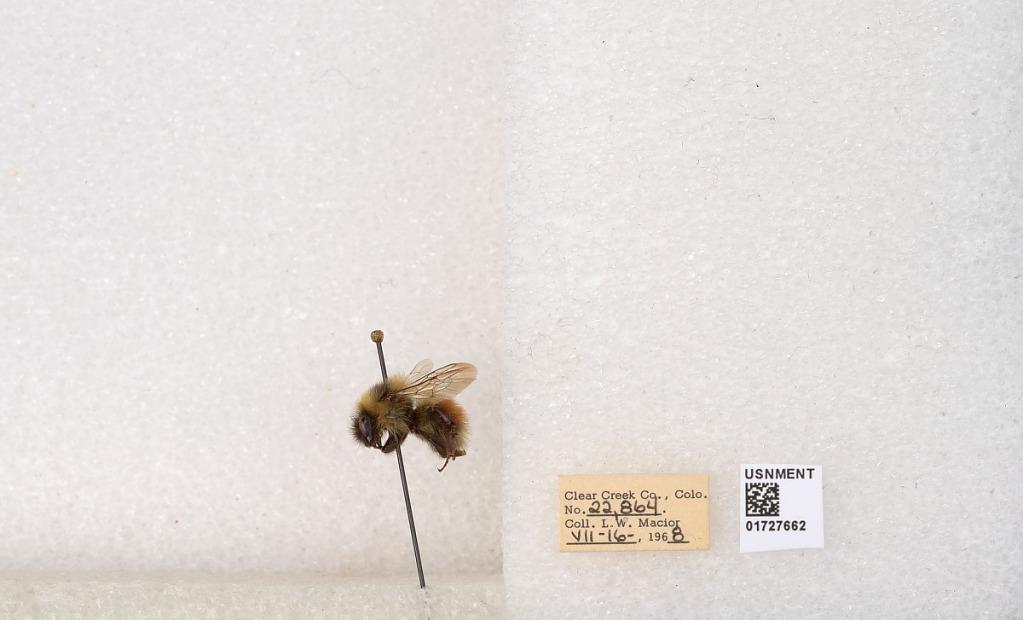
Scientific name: Bombus (Pyrobombus) sylvicola Kirby
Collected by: L. Macior
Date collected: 1968-7-16
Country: United States
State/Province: Colorado
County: Clear Creek
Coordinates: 39.6891, -105.644